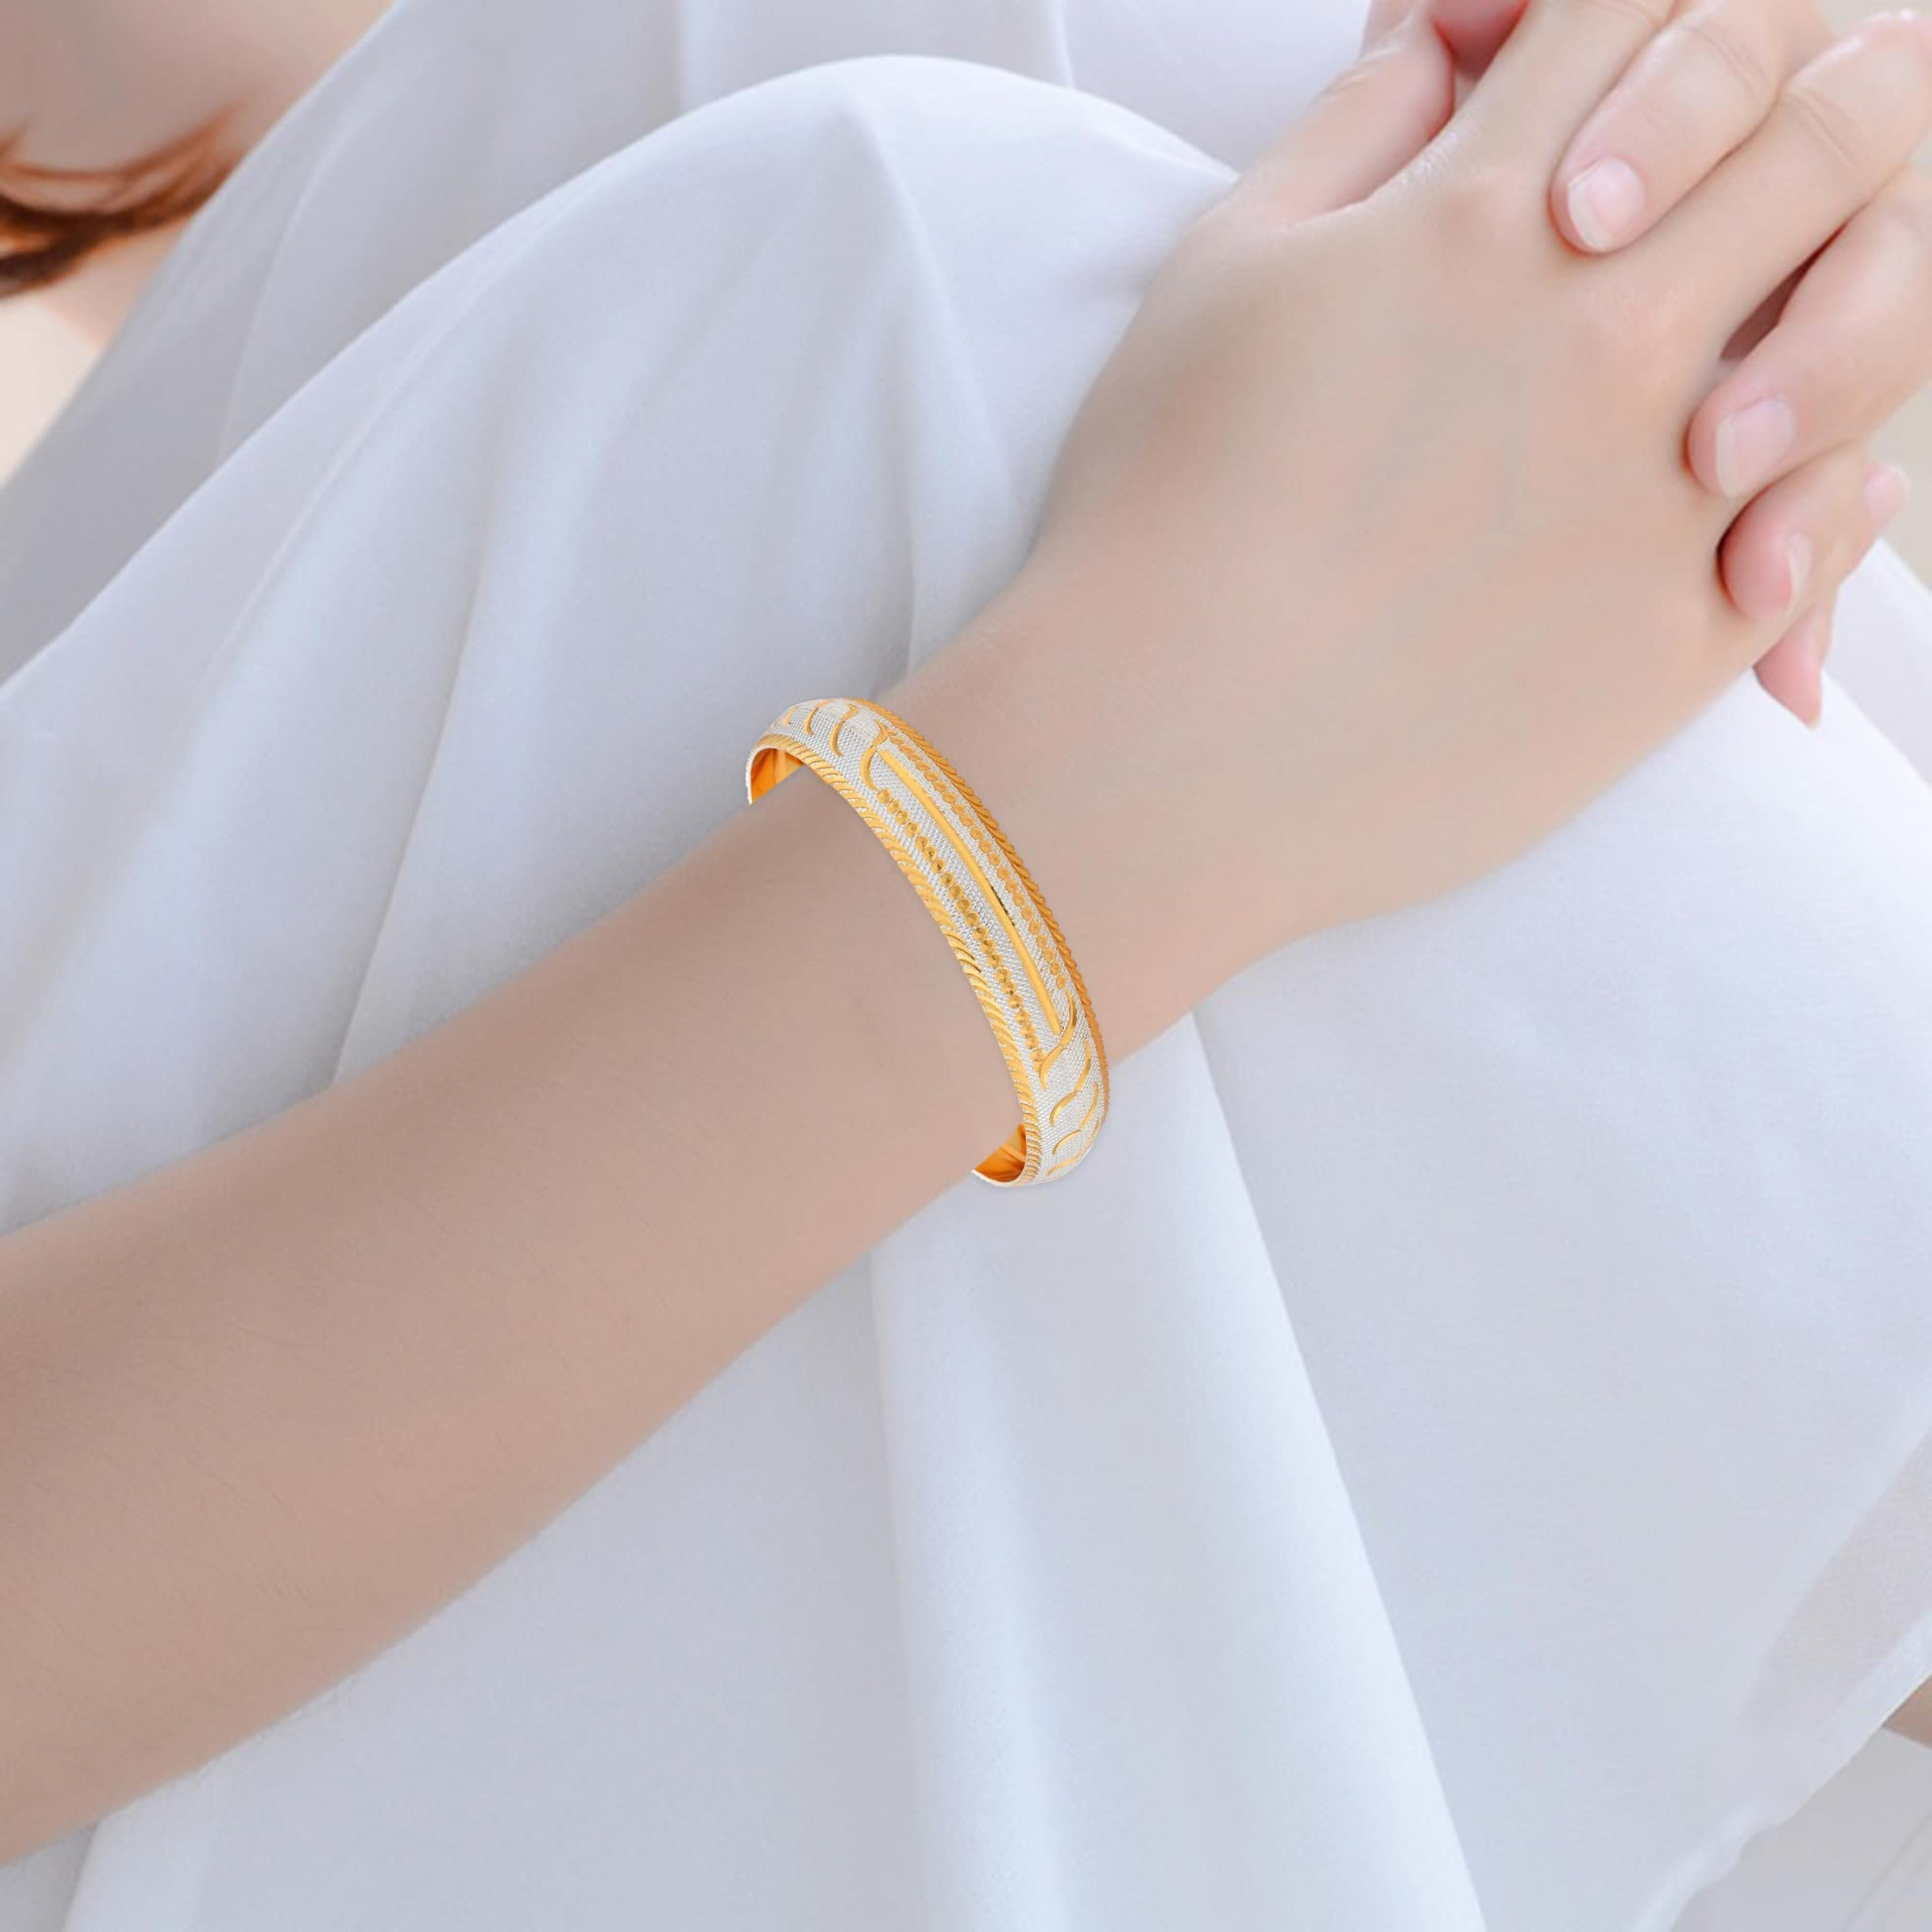
ZUMRUT MAKING YOU A STYLE SENSATION Two Tone Silver Gold Plated Designer Ethnic Traditional Kara/Kada Bangle Bracelet Jewelry for Men and Women (2.10)
Type: Necklaces & Pendants
Brand: ZUMRUT MAKING YOU A STYLE SENSATION
Price: Rs. 699
 A perfect gift on the occasions like Wedding, Valentines, Birthdays etc. For Girls, Women, Wife and Girlfriends.
Features: Available In Sizes: 2.8, 2.10, 2.12, & 2.14,Styling Tip: Wear It With A Gown, Suit Or A Saree, And Lehenga For An Ethnic Yet Classy Look.,To Check Size, Use A Measuring Scale, Measure From The Middle Of Your First Knuckle, To The Middle Of Your Fourth Knuckle. That Measurement Will Give You Your Correct Kada(Kara) Size Check The Illustration .,Skin Friendly - Nickel Free And Lead Free As Per International Standards. Anti-Allergic And Safe For Skin.,Made In India : All Our Products Are Manufactured In India And Are Exclusively Crafted To Adorn Your Persona. Skin Friendly: All Our Products Are Lead & Nickel Free To Ensure Safety And Comfort; Even For Sensitive Skin.